Marriage (Same Sex Couples) Act 2013

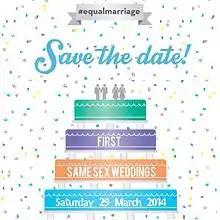
Date for introduction of same sex marriage in England and Wales

The Marriage (Same Sex Couples) Act 2013 (Commencement No. 1) Order 2013 brought into force various provisions of the Act on 31 October 2013: